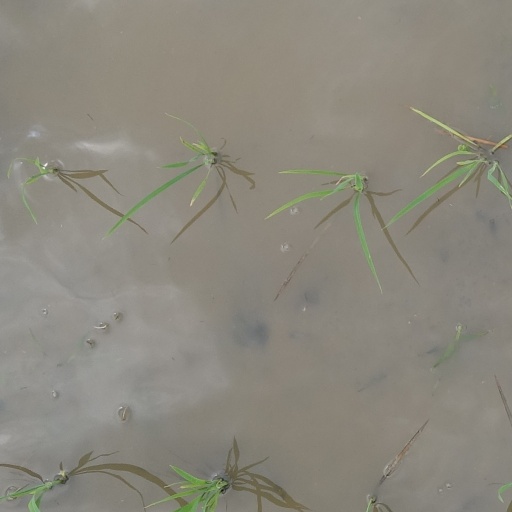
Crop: rice